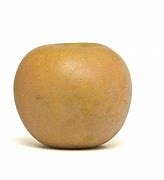
Label: apple